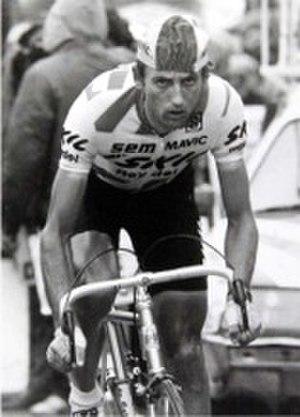
collection personnelle
Éric Caritoux, né le 16 août 1960 à Carpentras, est un coureur cycliste français, professionnel de 1983 à 1994.
Le 16 août en sport.